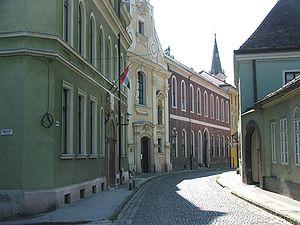
Esztergom, anciennement Strigonie, est une localité hongroise au rang de ville, située dans le comitat de Komárom-Esztergom, à la frontière entre la Slovaquie et la Hongrie. Capitale de la Hongrie du Xᵉ au XIIIᵉ siècle, la ville a joué un rôle très important dans l'histoire du pays. La cathédrale Saint-Adalbert, qui domine le Danube, est la plus grande basilique d'Europe centrale.